Design Museum of Chicago

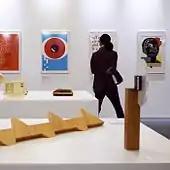
Great Ideas of Humanity exhibition in Hong Kong

Great Ideas of Humanity is a series of advertisements in which contemporary artists and designers are asked to create artwork that responds to quotes by leading scientists, philosophers, and academics. The series serves as "an acknowledgment of the increasing globalization or our world and resulting cross-pollination of ideas, philosophies, societies, and culture," and is inspired by the Great Ideas of Western Man campaign by Chicago's Container Corporation of America. Advertisements from this series have been displayed downtown Chicago on its bus rapid transit advertisement stanchions, and in Hong Kong at the Business of Design Week InnoTech Design Expo.